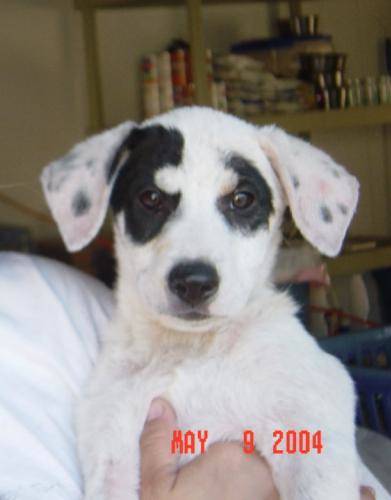
Label: dog